Jakub Kraska

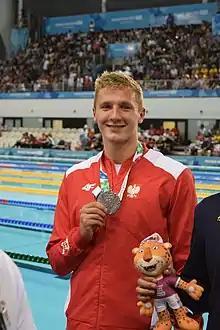
Kraska at the 2018 Summer Youth Olympics

Jakub Kraska (born 19 April 2000) is a Polish swimmer. He competed in the men's 4 × 100 metre freestyle relay event at the 2018 European Aquatics Championships, winning the bronze medal.